Question: Please indicate a possible affordance area of the sit_on_chair that can be used for sitting
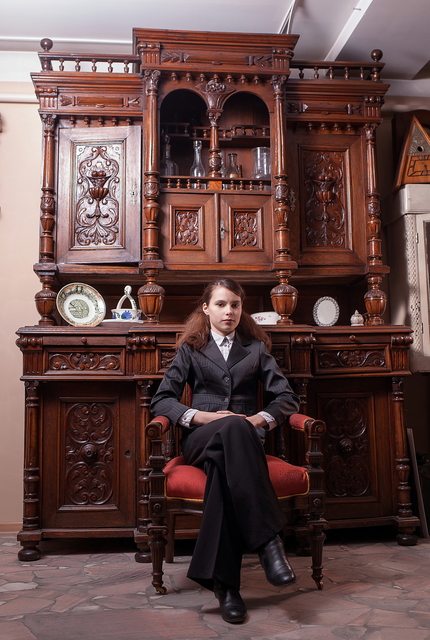
Answer: [169.658, 440.912, 309.332, 482.606]